The Rich Man's Daughter

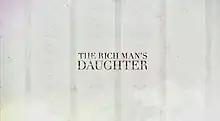
Title card

The Rich Man's Daughter is a 2015 Philippine television drama romance series broadcast by GMA Network. Directed by Dominic Zapata, it stars Rhian Ramos in the title role and Glaiza de Castro. It premiered on May 11, 2015 on the network's Telebabad line up. The series concluded on August 7, 2015 with a total of 65 episodes.